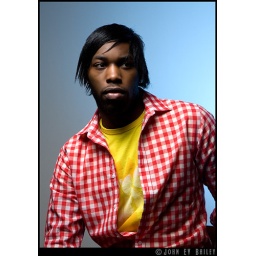
120x80cm softbox with single 580EXII virtually above left, blue gelled 580EXII colouring the wall behind.